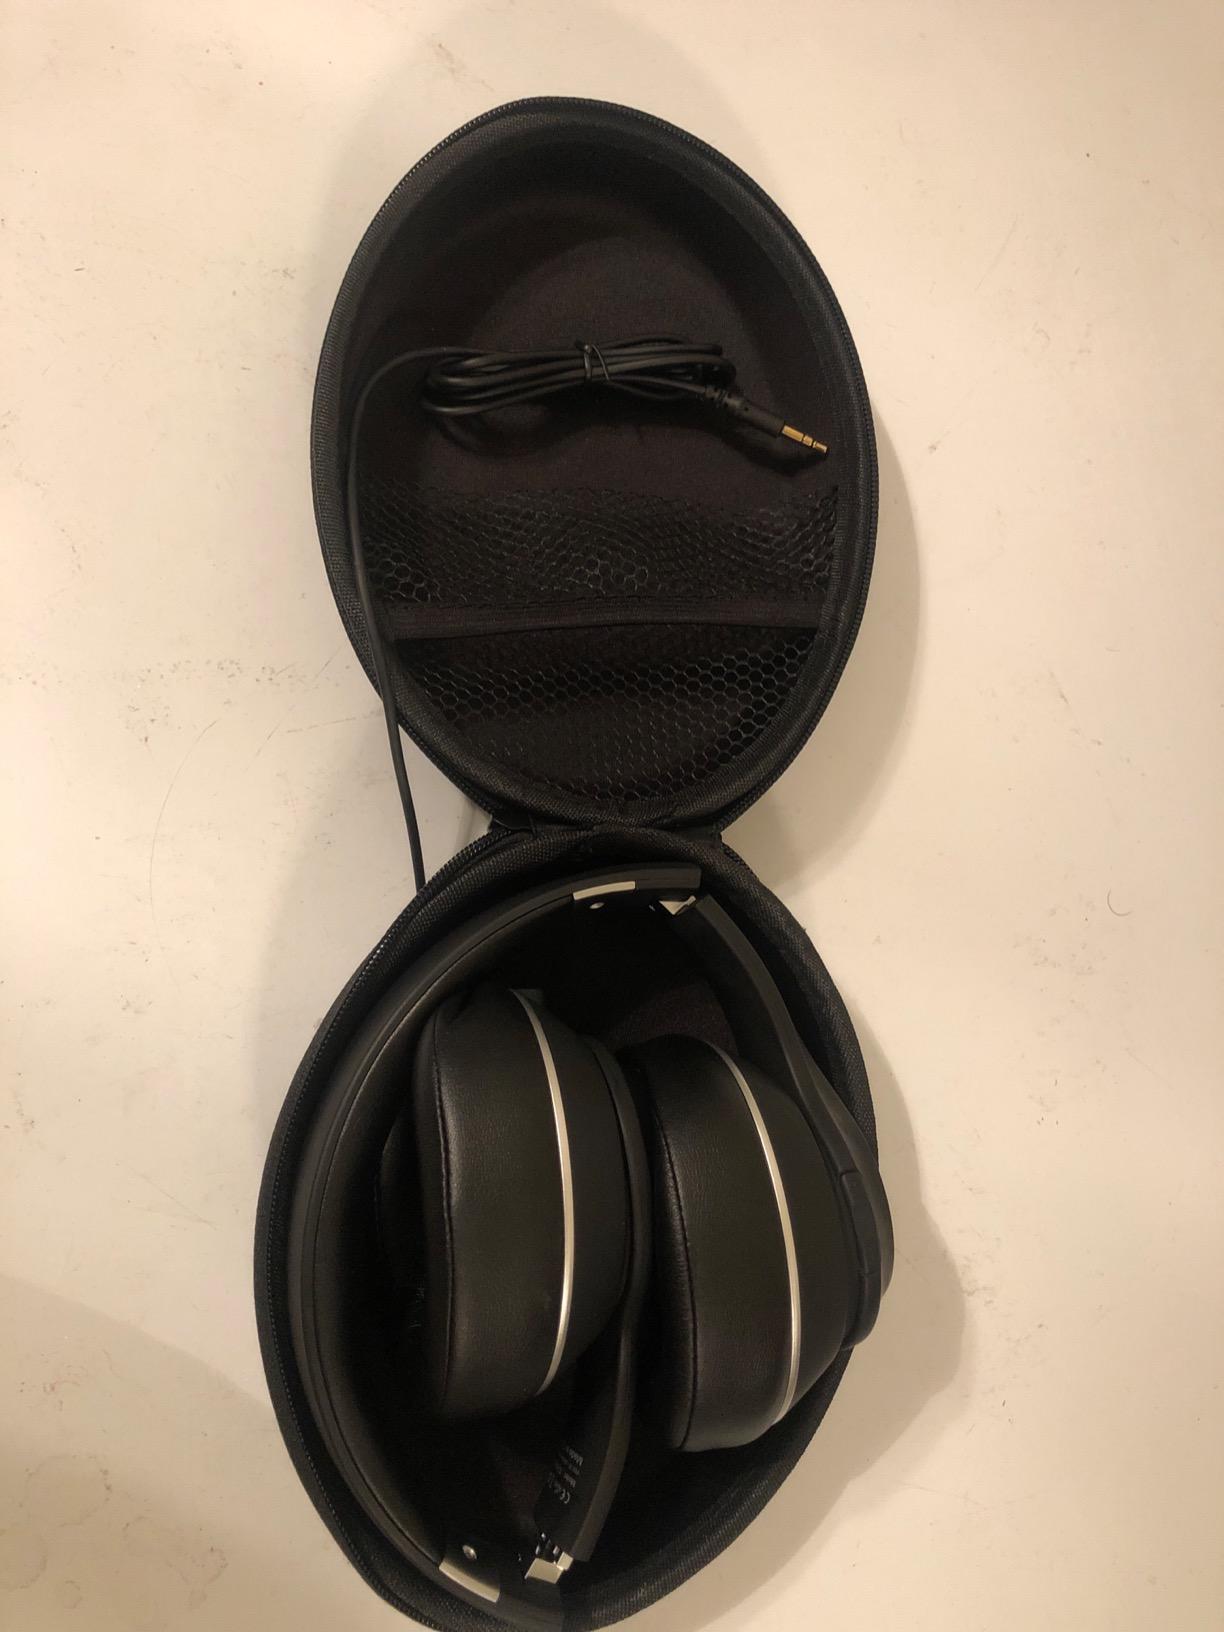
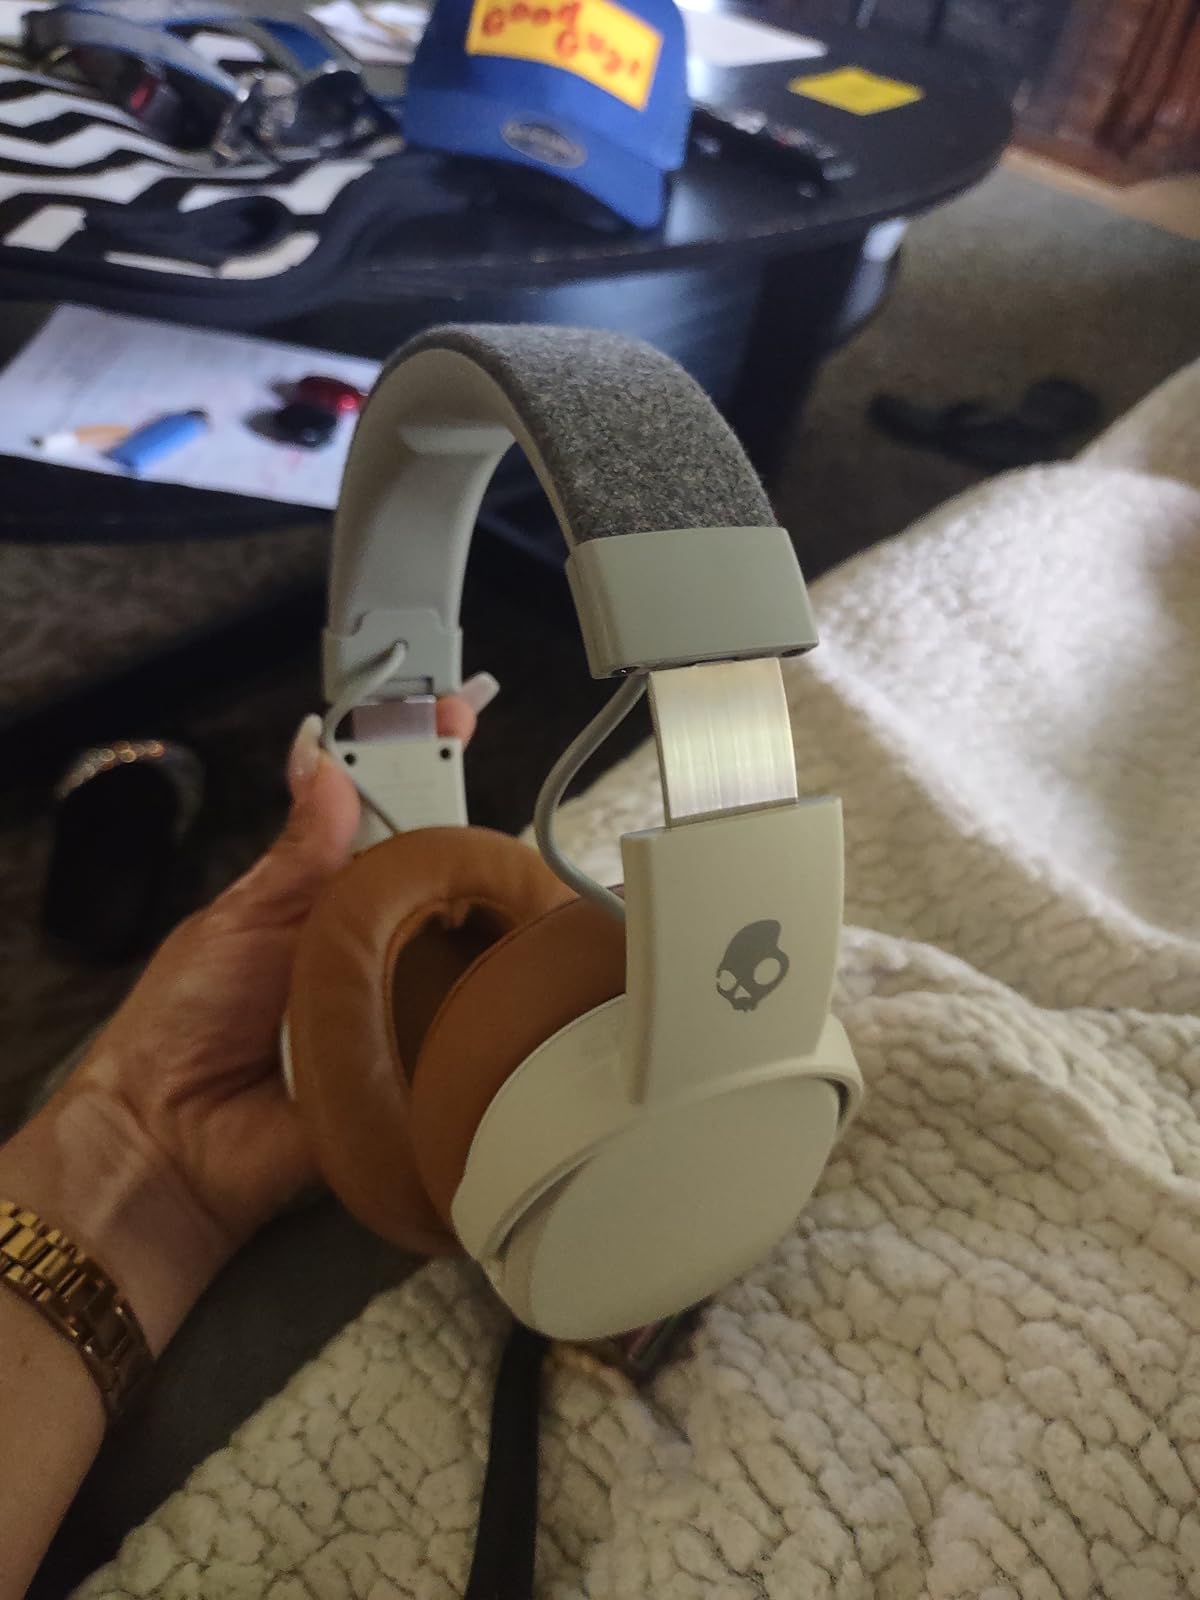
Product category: headphones
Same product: no